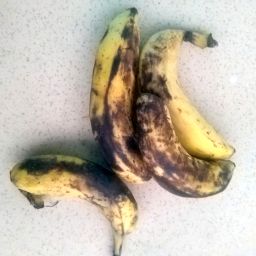
Fruit: Banana
Quality: Bad